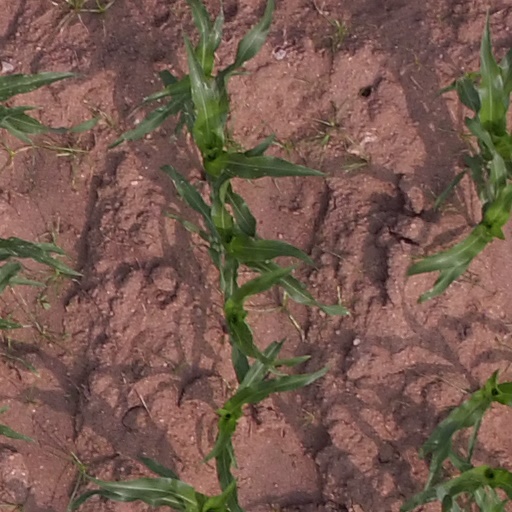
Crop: maize; corn